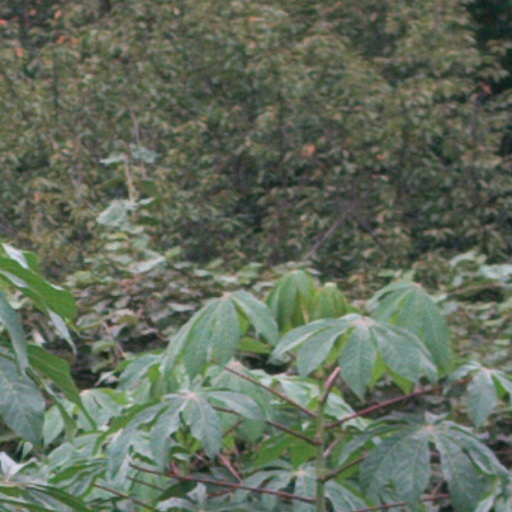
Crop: cassava